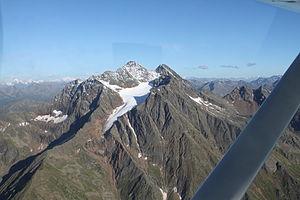
Le Hoher Riffler ou Haut Riffler est un sommet des Alpes, à 3 168 m d'altitude, point culminant du massif de Verwall, en Autriche.